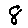
Label: 8